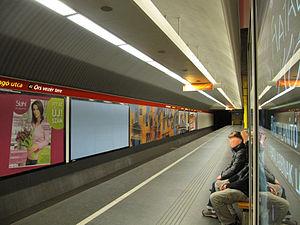
Deák Ferenc tér est une station du métro de Budapest. Il s'agit de la principale plate-forme multimodale du réseau métropolitain, desservie par les trois lignes M1, M2 et M3 de la capitale hongroise.